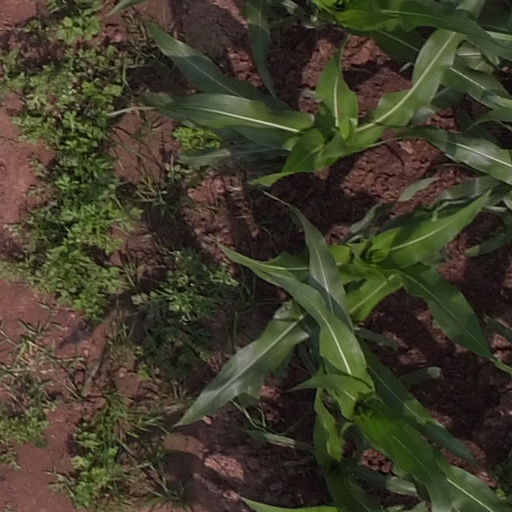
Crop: maize; corn